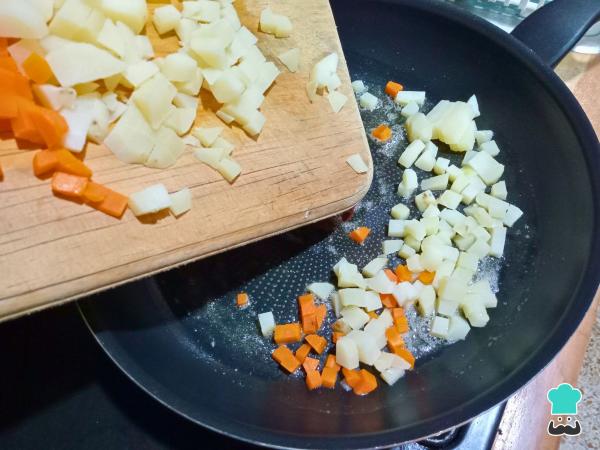
En una sartén a fuego medio-alto, derrite la mantequilla y saltea la papa junto la zanahoria picadas.Sazona con sal y pimienta al gusto. Retira del fuego y reserva.